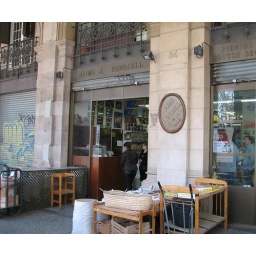
the plaque on the wall by the door said &amp;quot;JAIME RENOBELL DES DE L'ANY 1944&amp;quot;